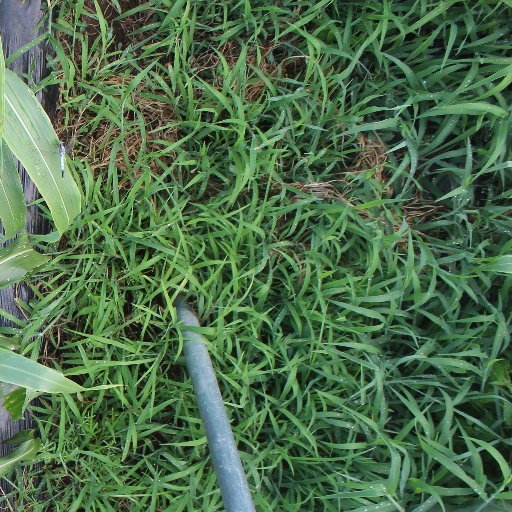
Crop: sorghum